Joshua L. Foster

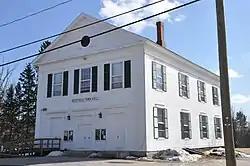
The Town House in Deerfield, New Hampshire, designed by Foster & Robinson in 1856.

Joshua Lane Foster (born October 10, 1824, in Canterbury, New Hampshire - d. January 29, 1900, in Dover, New Hampshire) was an architect and publisher who was the founder of the newspaper "Foster's Daily Democrat" in 1872. The former owner of "States and Union", a pro-states-rights newspaper, he continued to write and edit in this vein. Originally he founded this new newspaper as a pro-slavery alternate view to the anti-slavery local papers. Foster's racism and hatred of President Lincoln are part of the historical record of nineteenth-century New Hampshire. After Foster's death, the "Democrat" remained in the ownership of the Foster family until 2014. Until that sale, it was one of the few independent newspapers left. In the first issue of "Foster's," Joshua said: